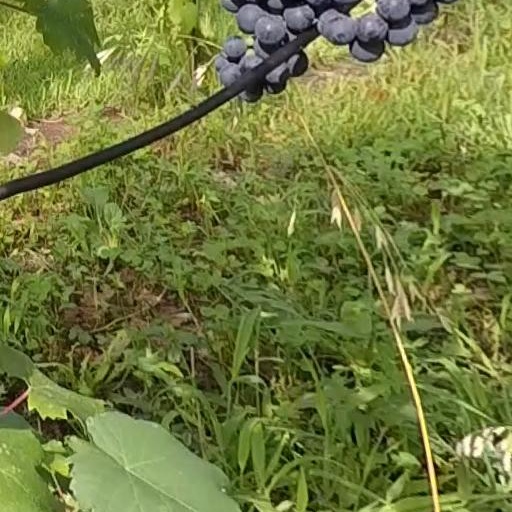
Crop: grape